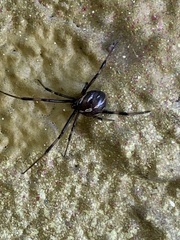
Species: Lactrodectus_hesperus